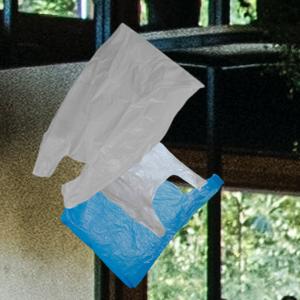
Label: plasticbags